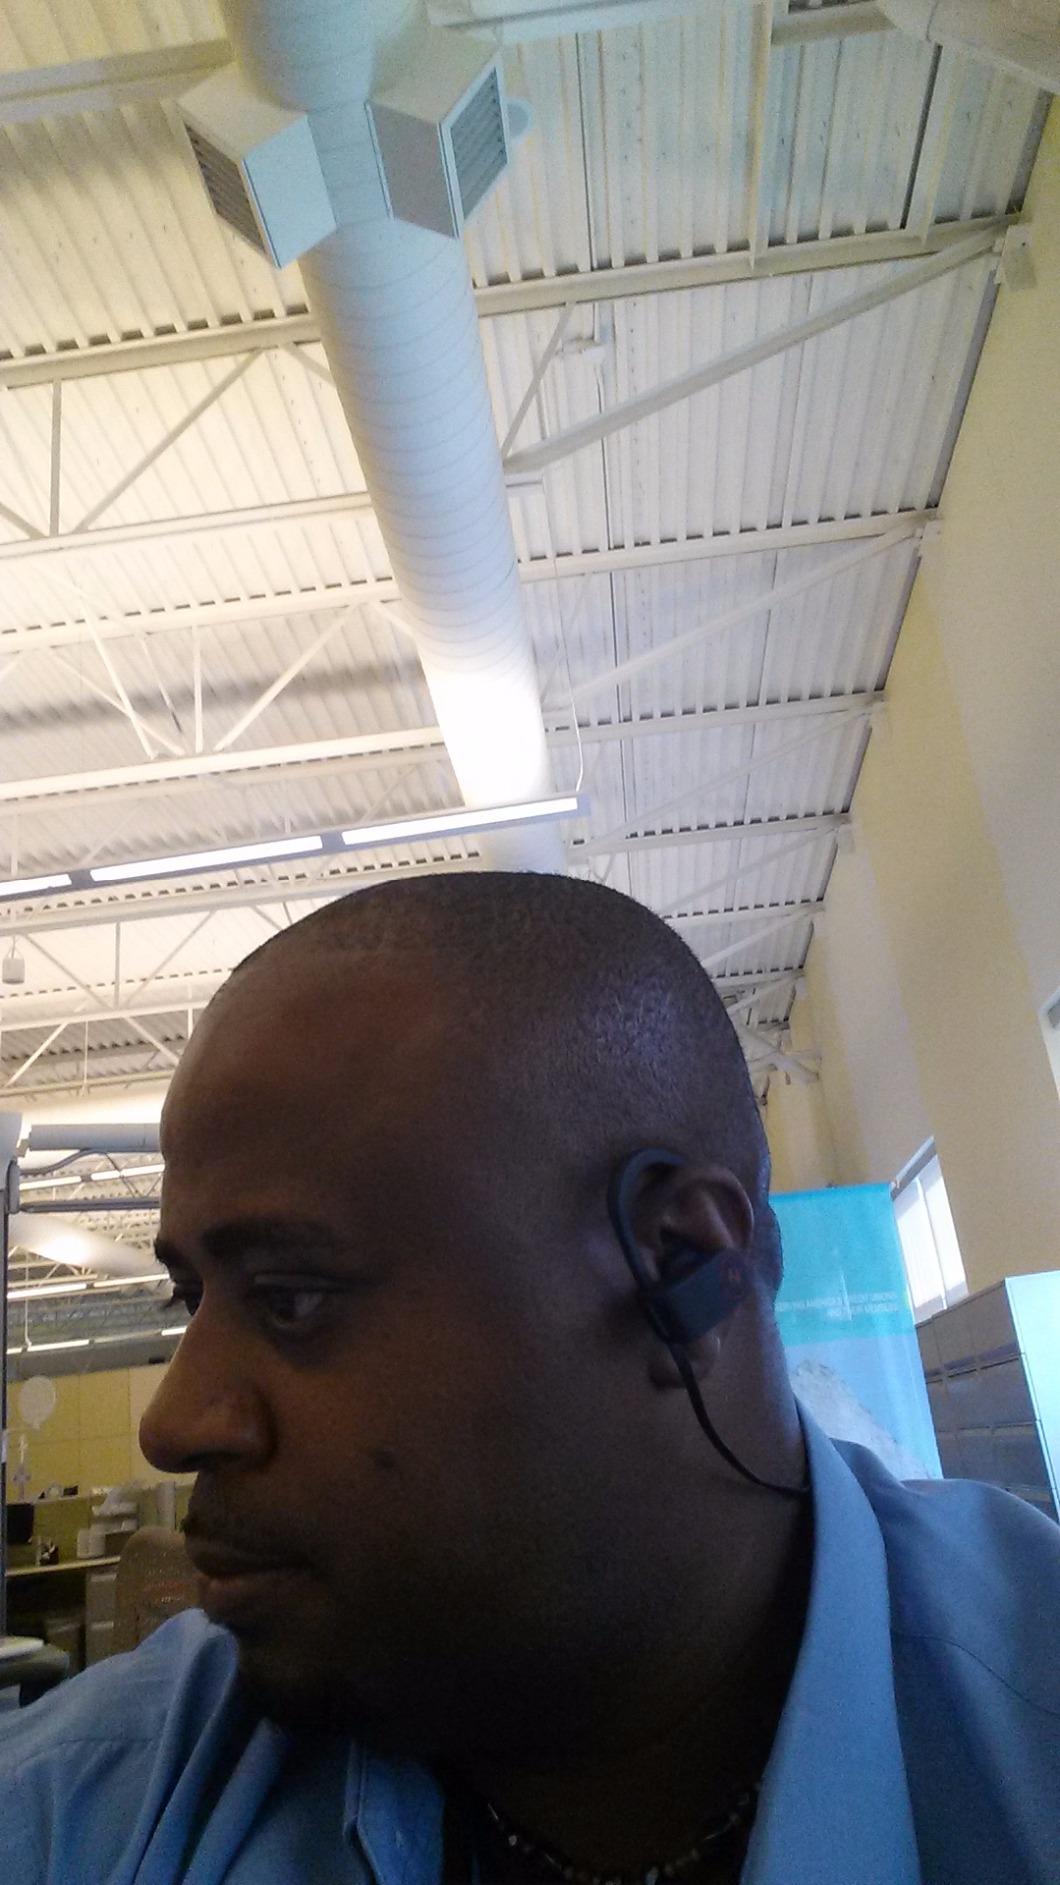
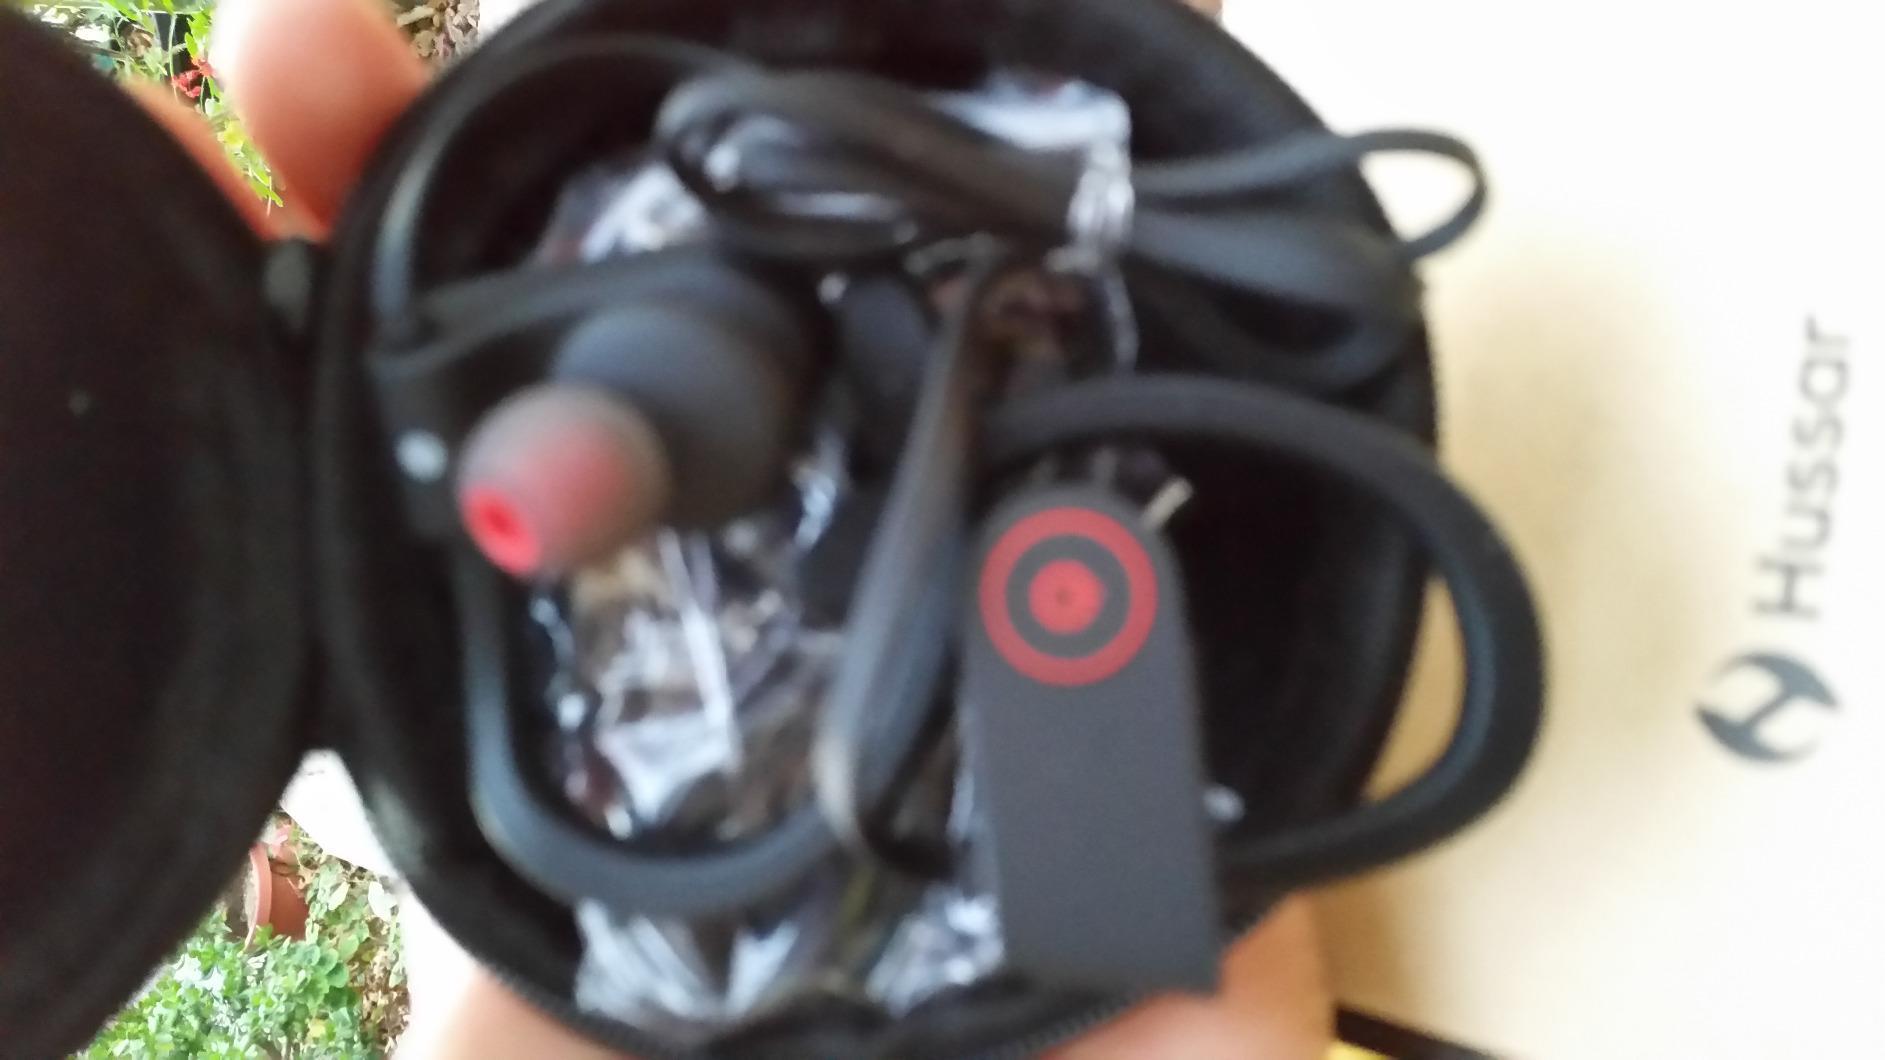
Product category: headphones
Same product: yes